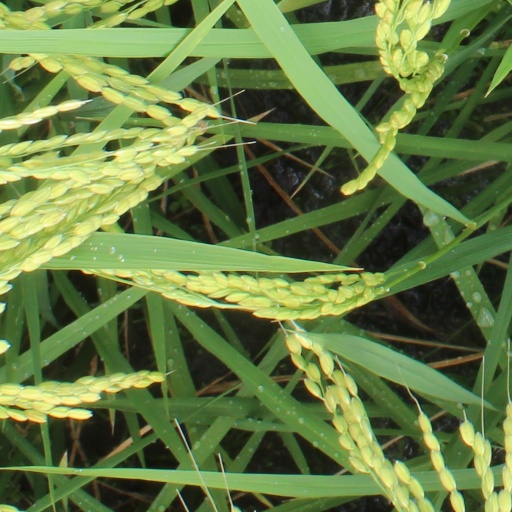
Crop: rice